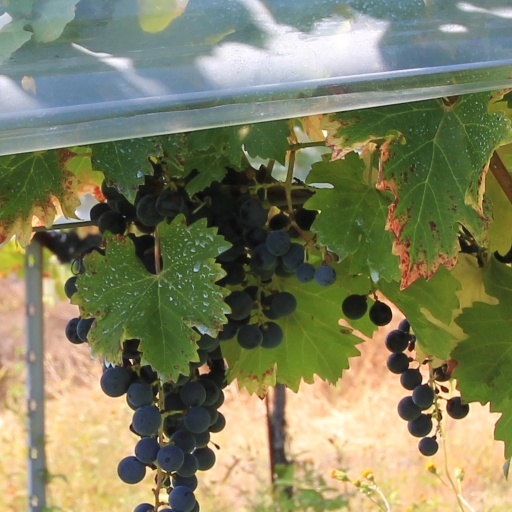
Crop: grape